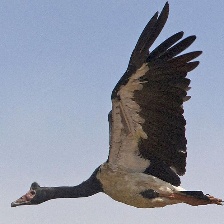
Species: MAGPIE GOOSE
Scientific name: ANSERANAS SEMIPALMATA
ImageNet parent category: goose